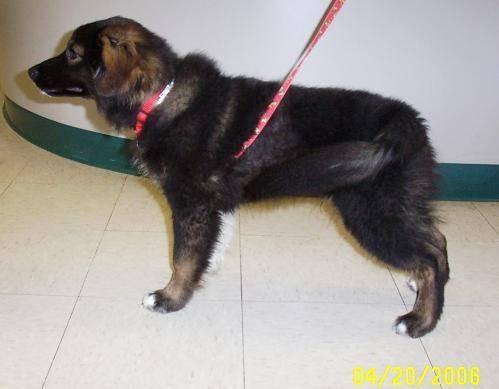
dog